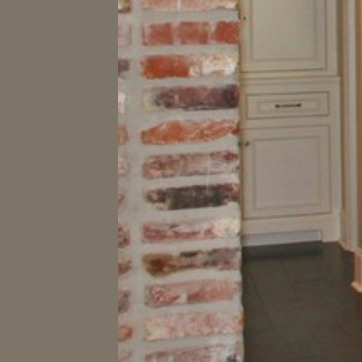
Material: brick